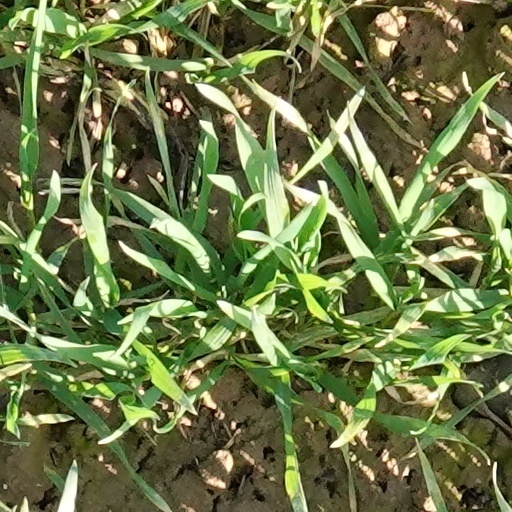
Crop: wheat